Bastille (Grenoble)

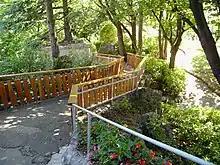
Jardin des Dauphins

Above the Bastille, at an elevation of , Mount Jalla can be reached on foot in 30 minutes from the glacis of the fort. There one can find the ruins of the cable car that once served to transport limestone extracted from the Vicat quarries from 1875, but more importantly one also finds the national memorial to the Mountain Troops. Close by is a viewpoint that looks out over the fortress of the Bastille.